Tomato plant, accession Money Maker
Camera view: tilt-top (135 deg); turntable rotation: 90 degrees
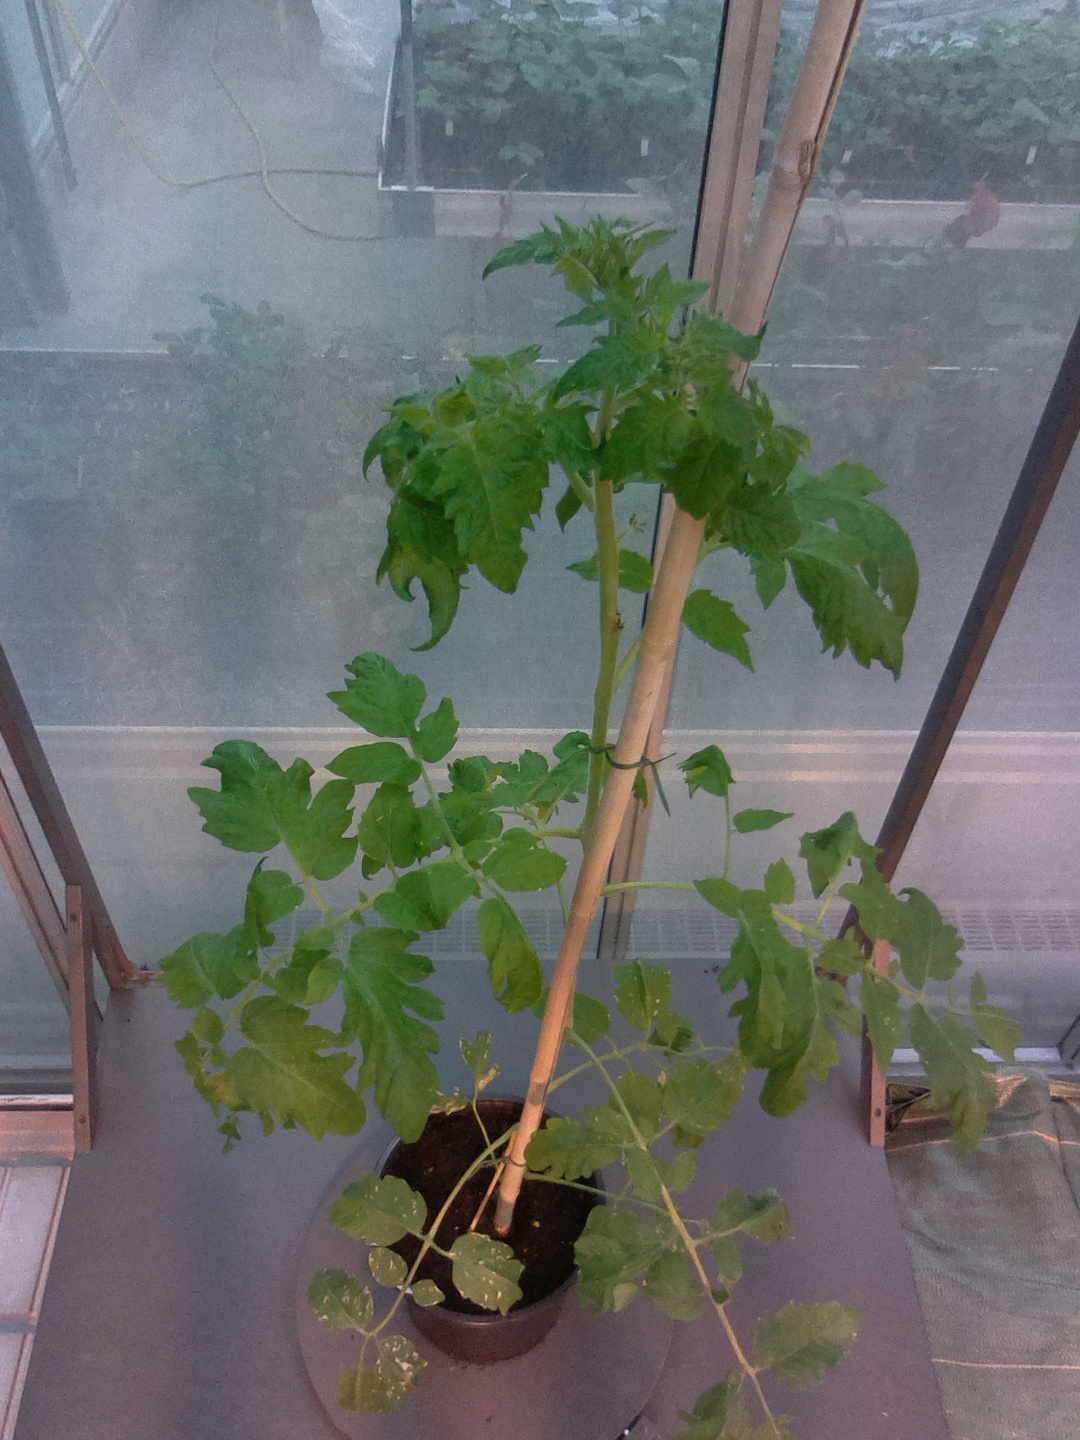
BBCH growth stage 20: First Side shoot start formed